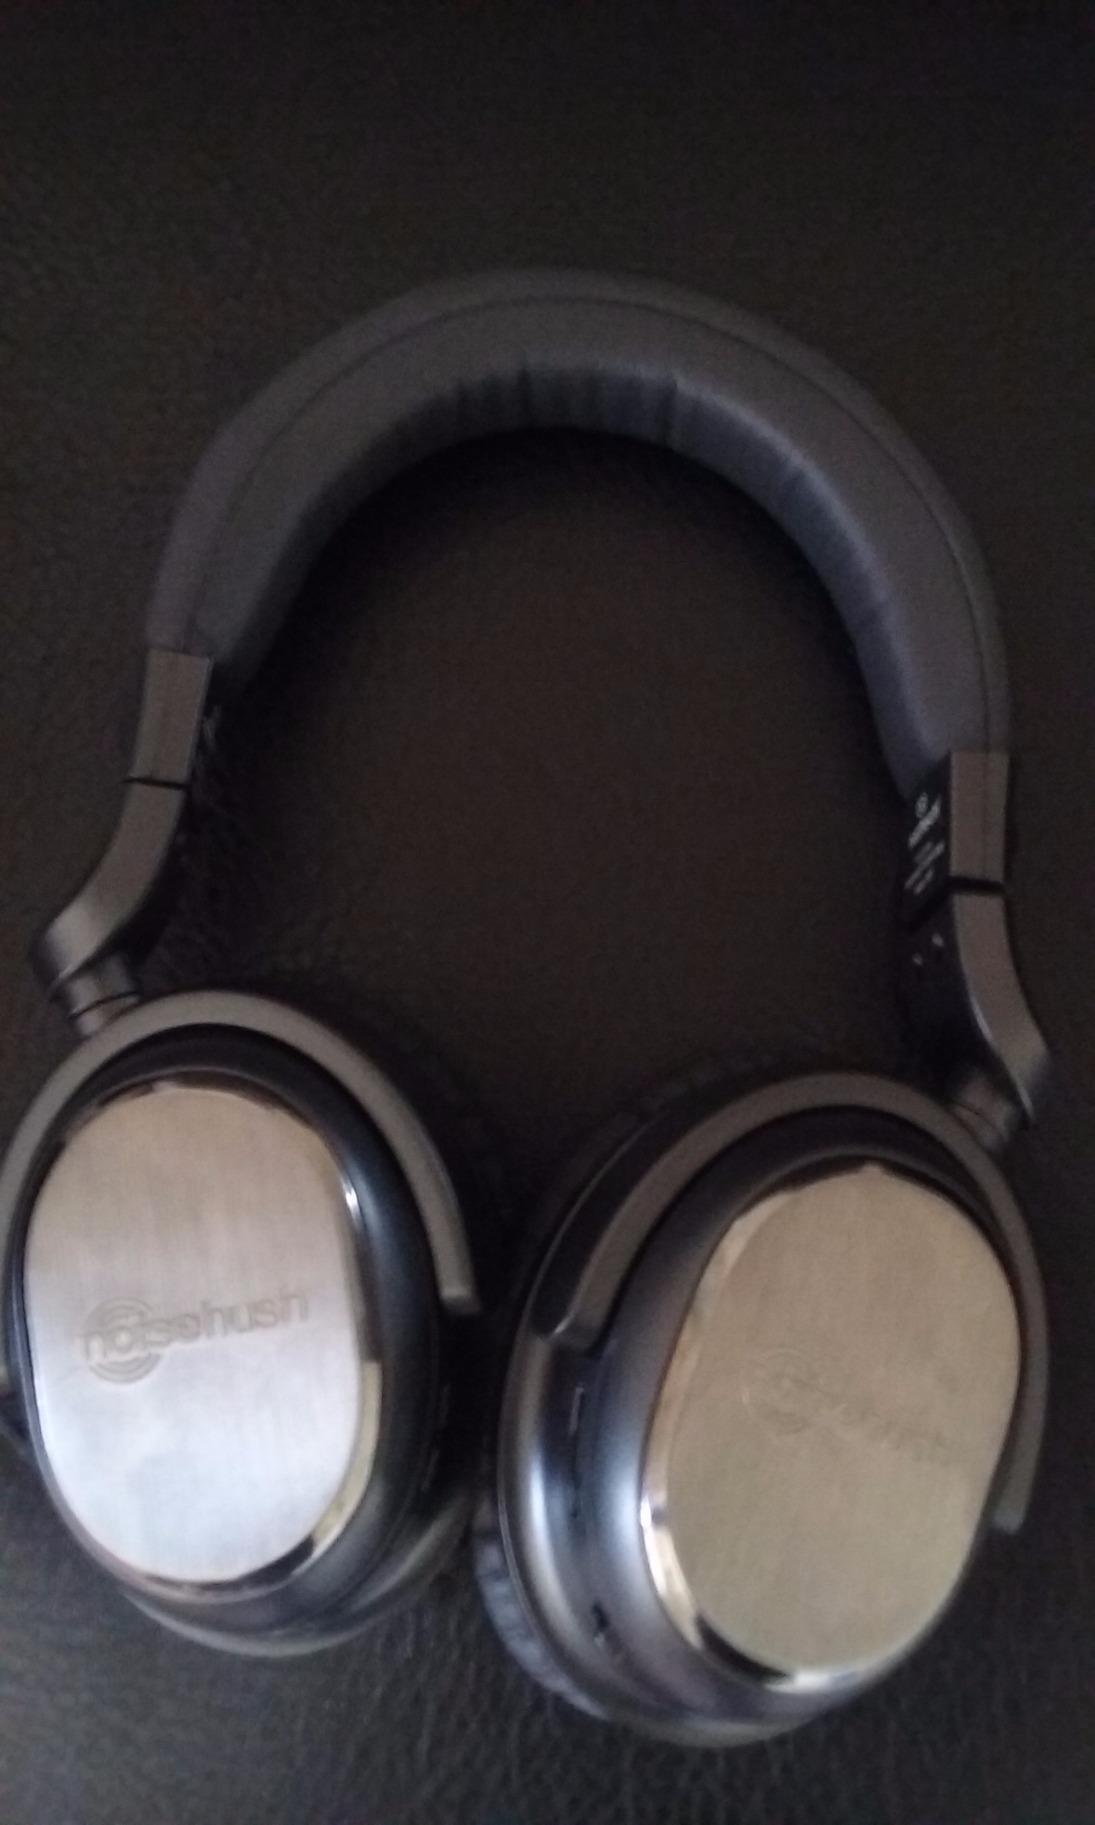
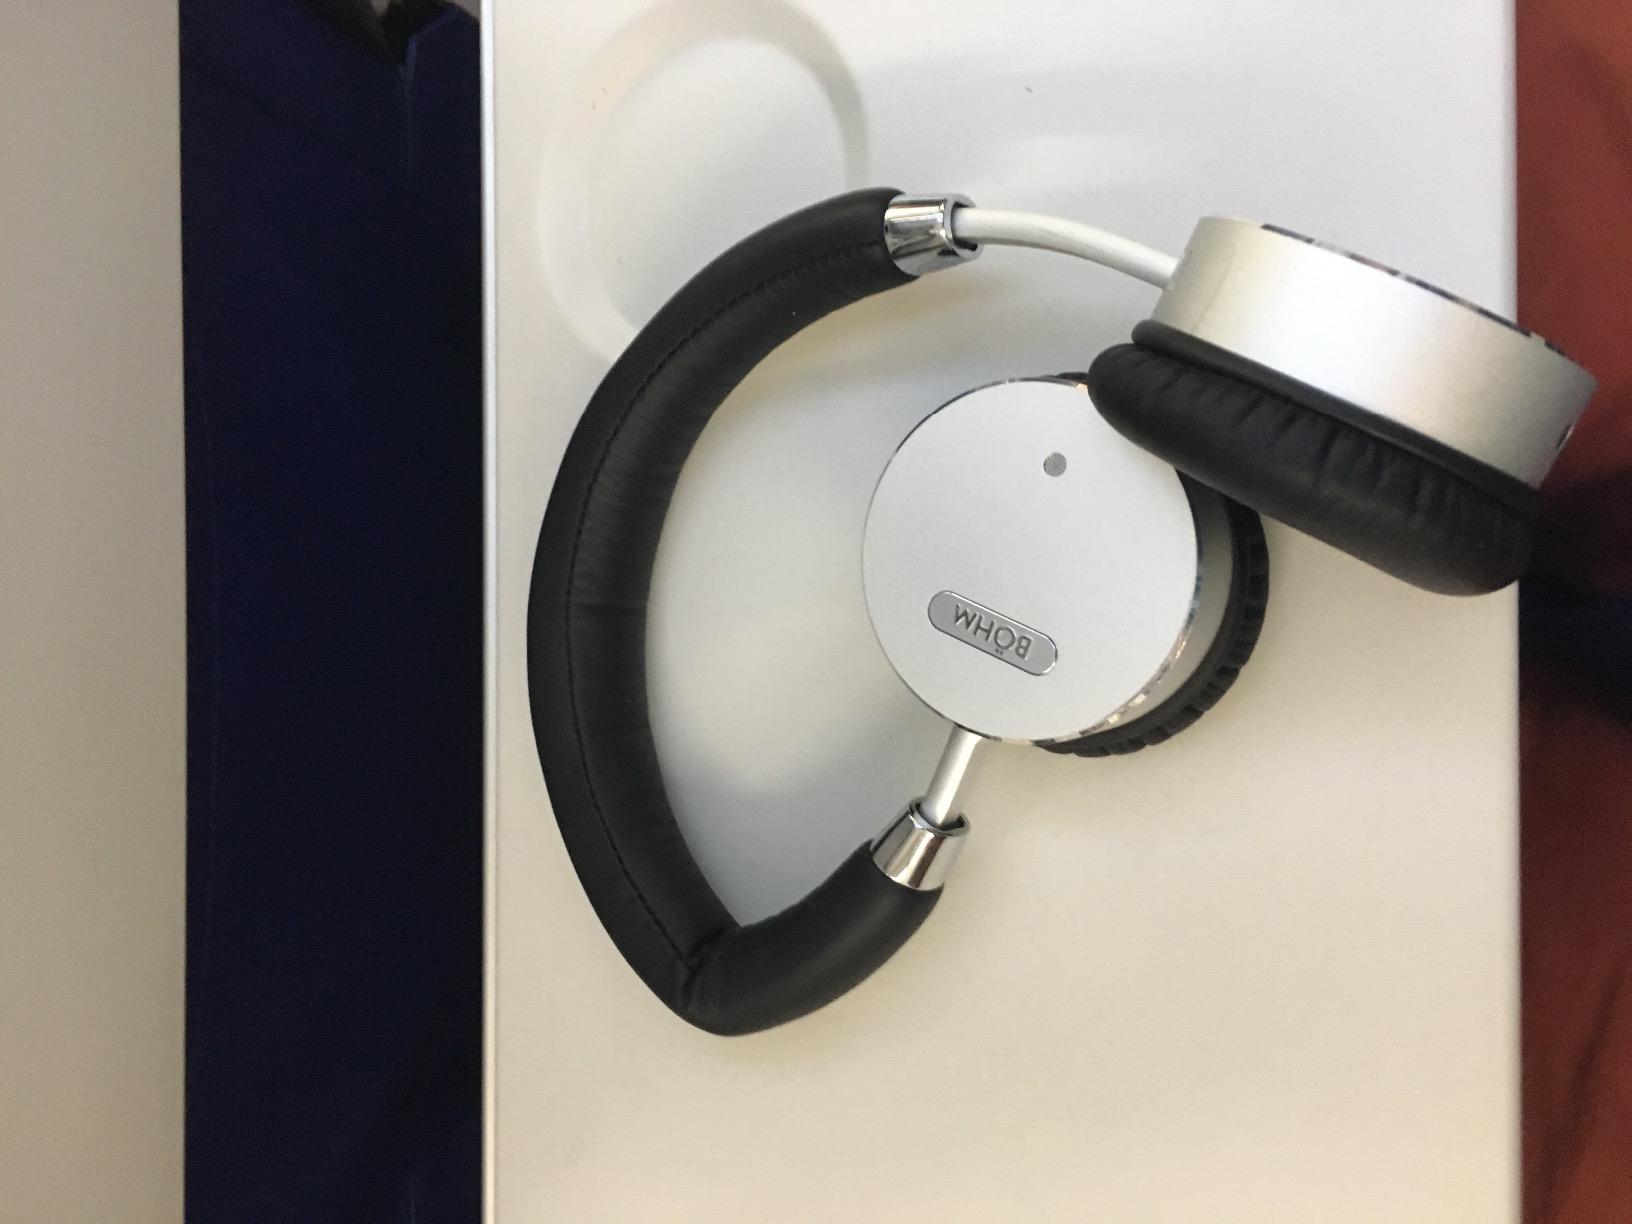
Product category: headphones
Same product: no